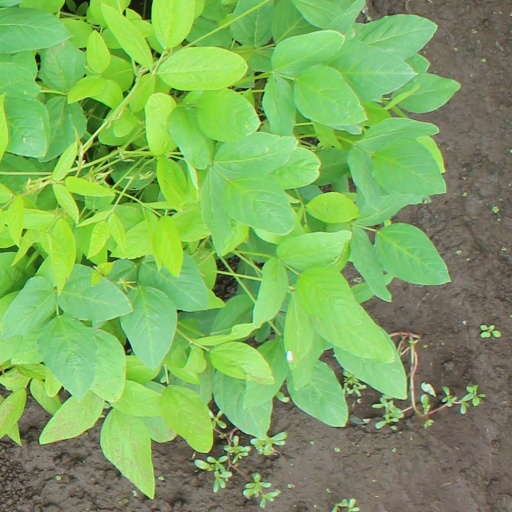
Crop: soybean